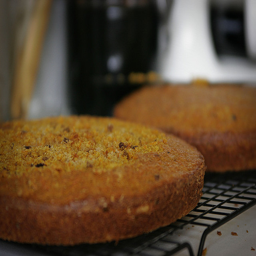
Baked cake like deserts cooling on kitchen racks.
Closeup of two cake layers on a cooling rack.
Some sort of food cooling off on cooling rack
a close up of two cakes on a grill on a table
There is no image here to provide a caption for.